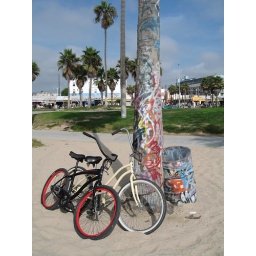
Our bikes in Venice beach